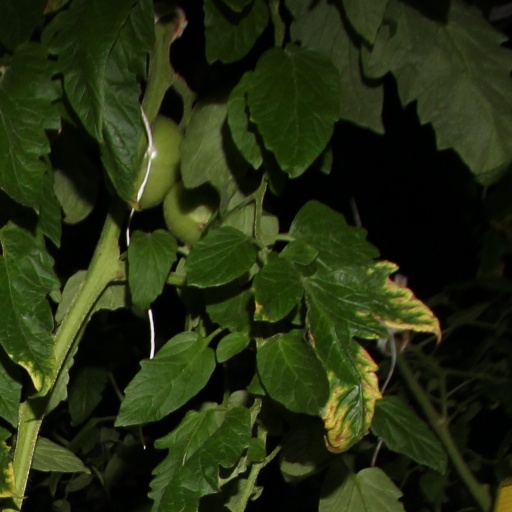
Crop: tomato